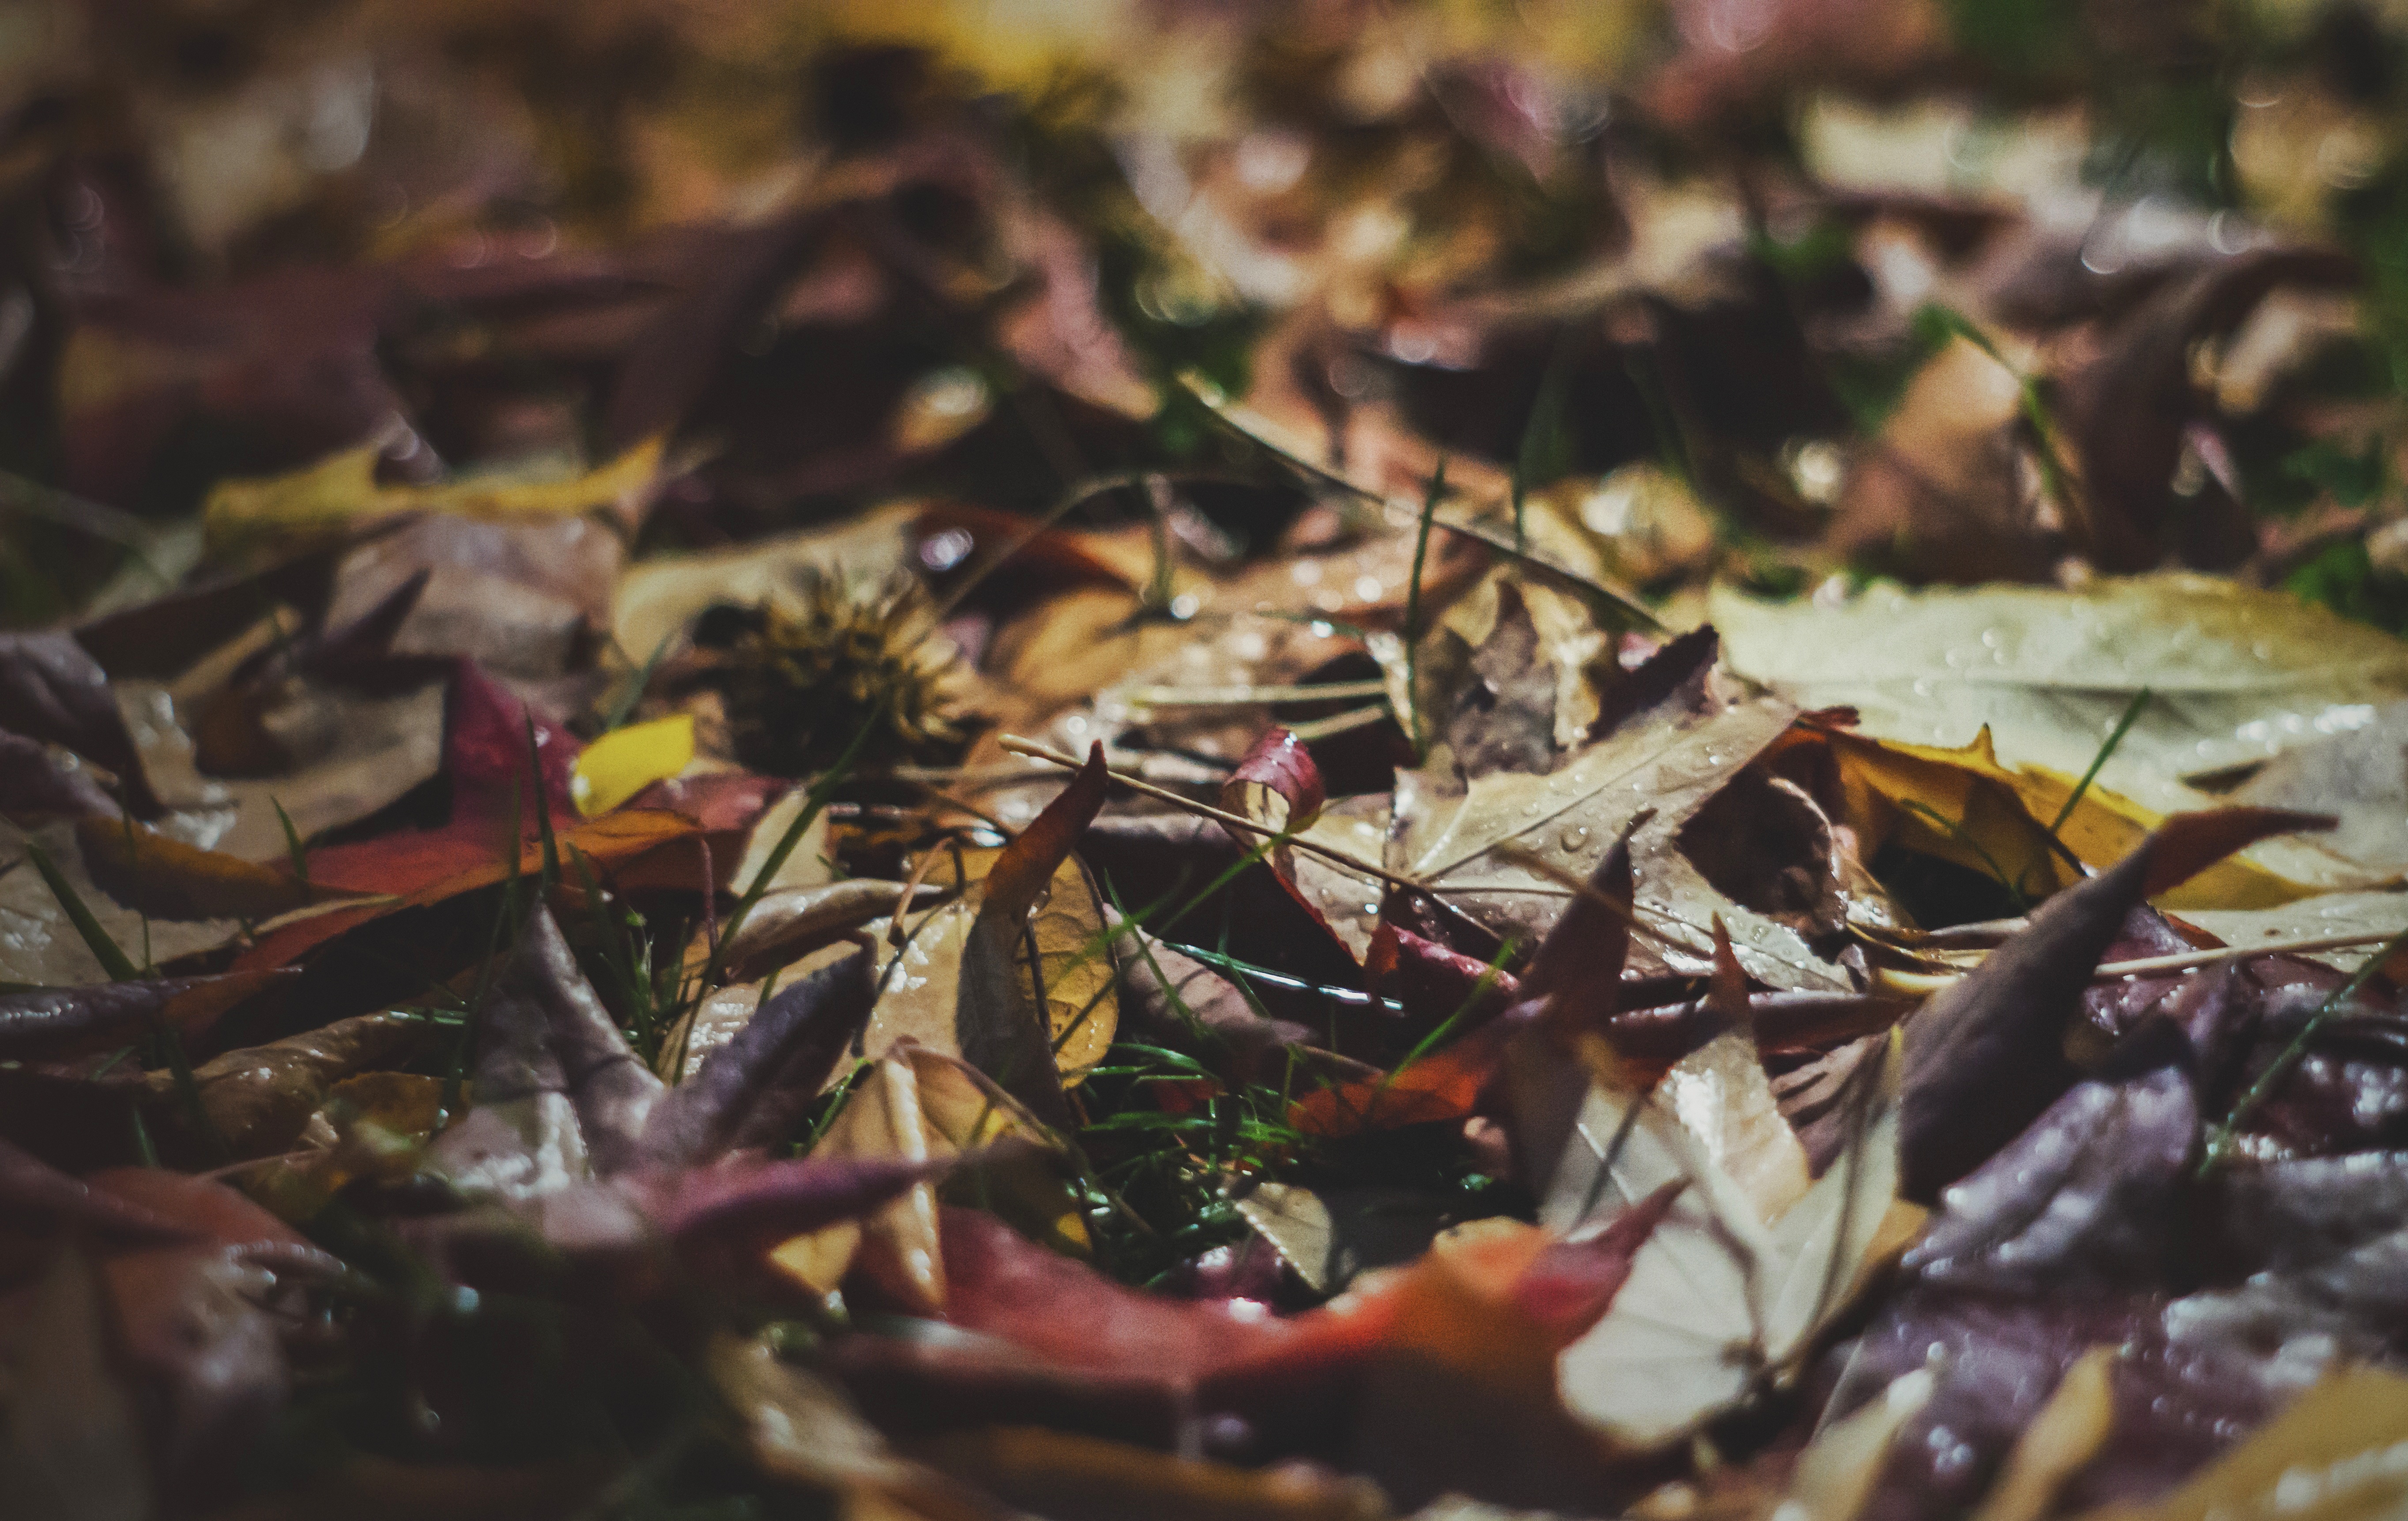
nature, branch, photography, leaf, flower, food, produce, insect, autumn, flora, season, fauna, invertebrate, macro photography, membrane winged insect